10 Downing Street

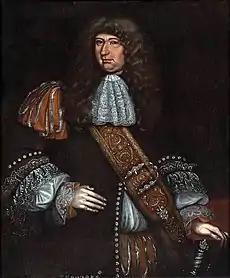
Portrait of George Downing painted –1690 by Thomas Smith, The Fogg Museum

Straightforward as the investment seemed, it proved otherwise. The Hampden family had a lease on the land that they refused to relinquish. Downing fought their claim, but failed and had to wait 30 years before he could build. When the Hampden lease expired, Downing received permission to build on land further west to take advantage of more recent property developments. The new warrant issued in 1682 reads: "Sir George Downing ... [is authorised] to build new and more houses ... subject to the proviso that it be not built any nearer than 14 feet of the wall of the said Park at the West end thereof". Between 1682 and 1684, Downing built a cul-de-sac of two-storey town houses with coach-houses, stables and views of St James's Park. Over the years, the addresses changed several times. In 1787, Number 5 became "Number 10".